Donald Pilon (actor)

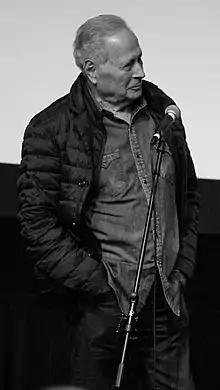

Donald Pilon (born April 12, 1938) is a Canadian film and television actor. He won the Canadian Film Award for Best Supporting Actor in 1972 for his role in "The True Nature of Bernadette (La Vraie Nature de Bernadette)", and was a Genie Award nominee in the same category in 1985 for "The Crime of Ovide Plouffe (Le Crime d'Ovide Plouffe)".